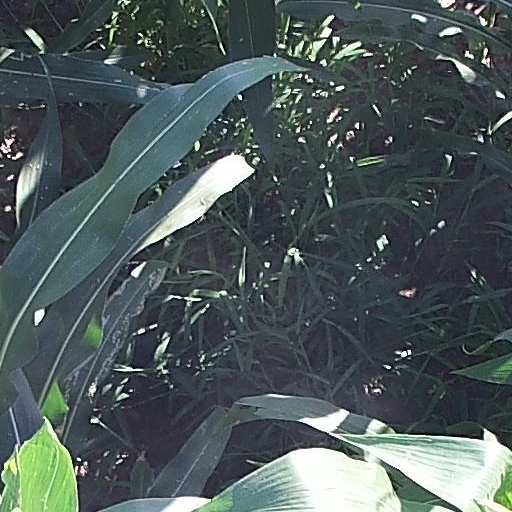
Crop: maize; corn